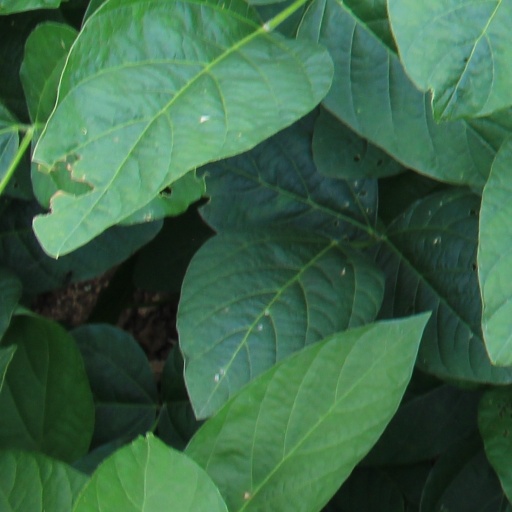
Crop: soybean